Ebenezer Gould House

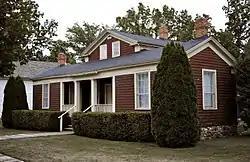

The Ebenezer Gould House is a historic house in the Corunna Historical Village in Corunna, Michigan. The house was built in 1840 and added to the National Register of Historic Places on November 4, 1980.